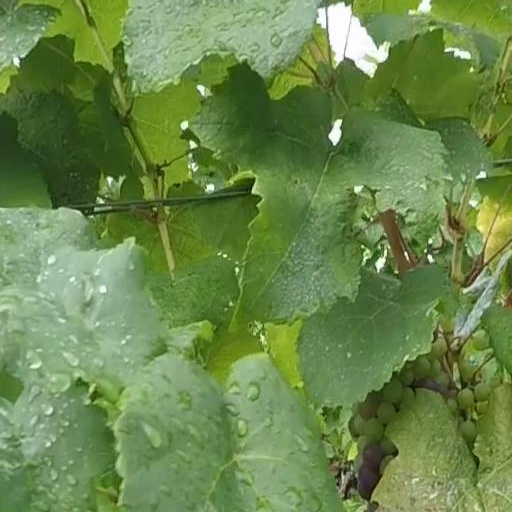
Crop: grape